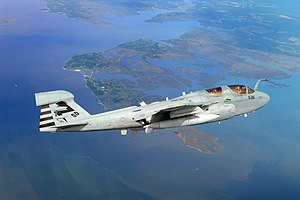
Northrop Grumman EA-6B Prowler
U.S. Navy EA-6B Prowler
Northrop Grumman EA-6B Prowler er et tomotors fly designet til taktisk elektronisk krigsførelse, primært elektronisk angreb. Flyet er baseret på A-6 Intruder-flystellet.